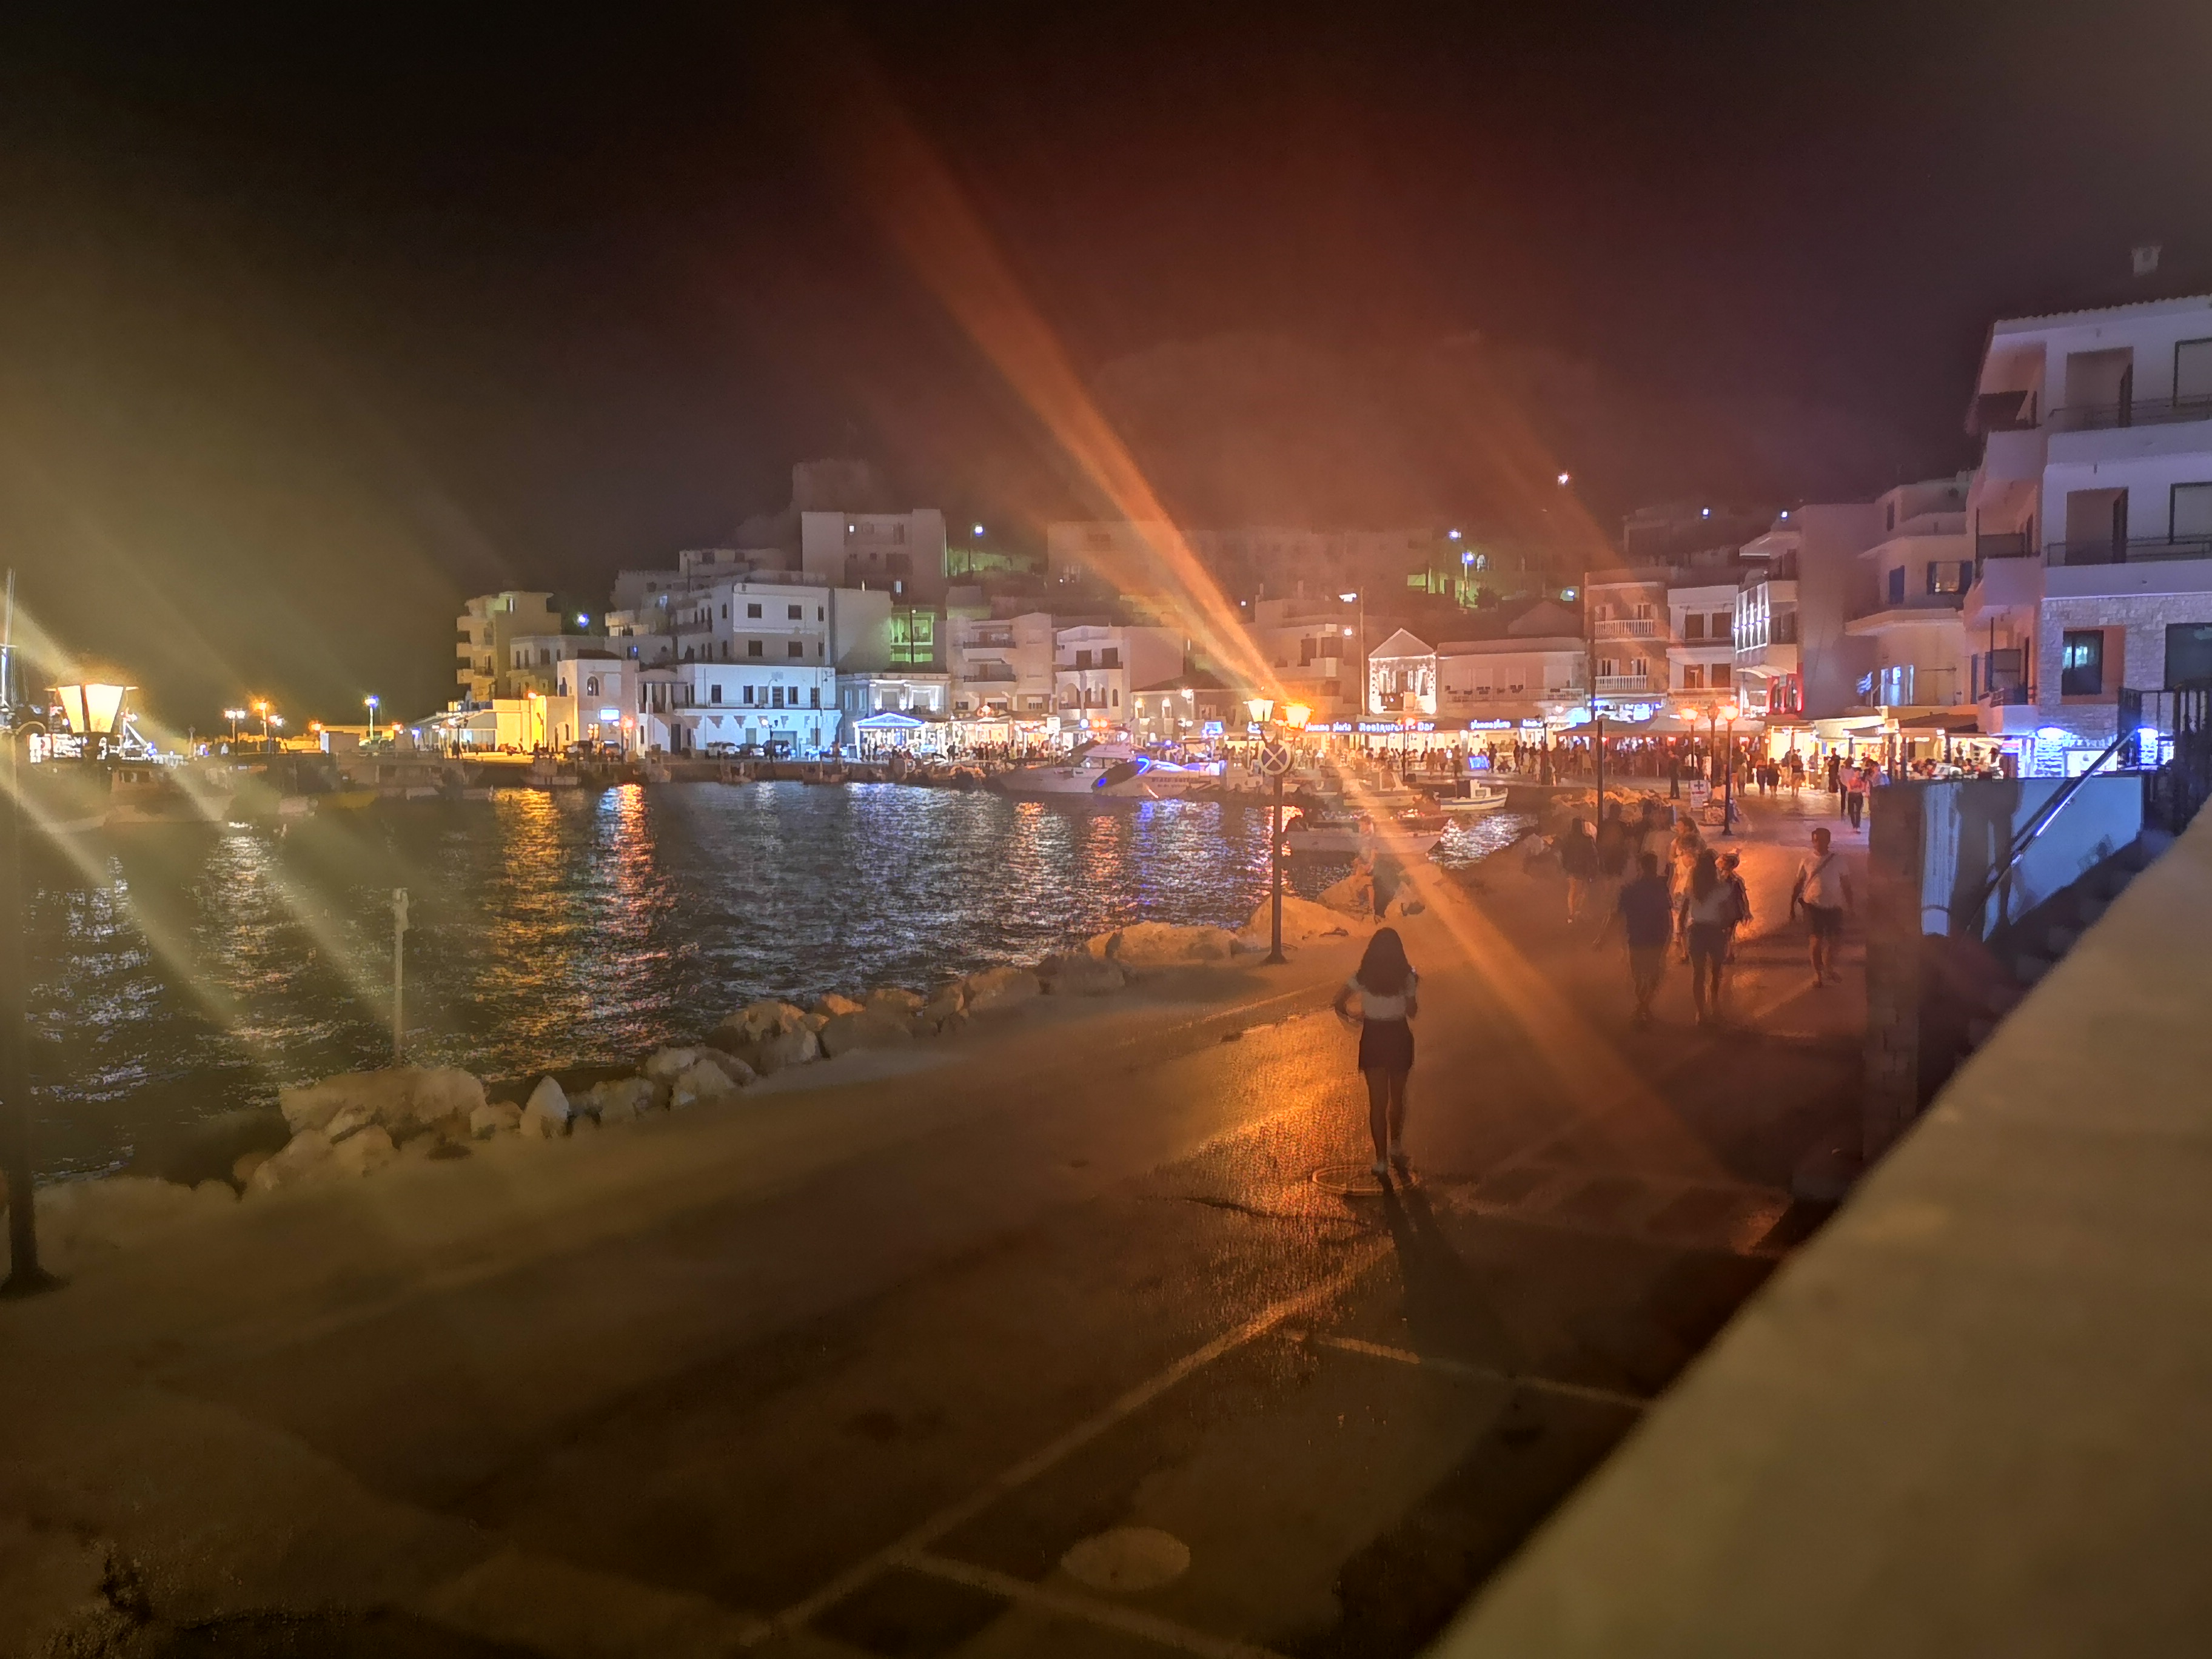
night, nightlife, lights, greek, island, sky, light, cloud, town, water, lighting, urban area, city, sea, architecture, evening, tree, vacation, reflection, street, street light, coast, meteorological phenomenon, road, midnight, beach, tourism